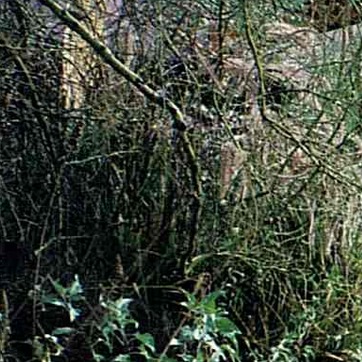
Material: foliage